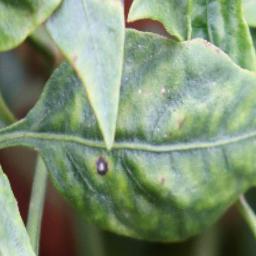
Label: cercospora